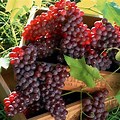
Label: Grapes